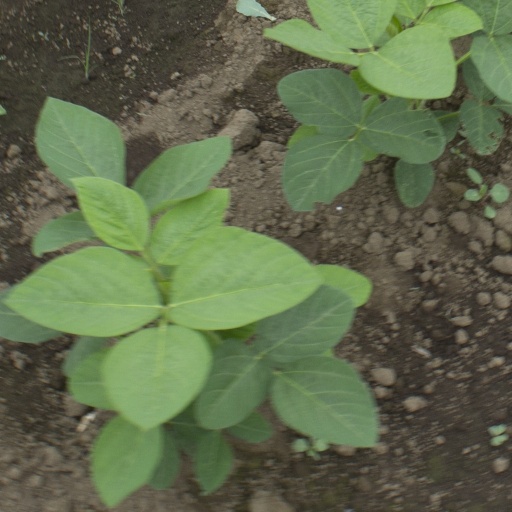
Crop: soybean